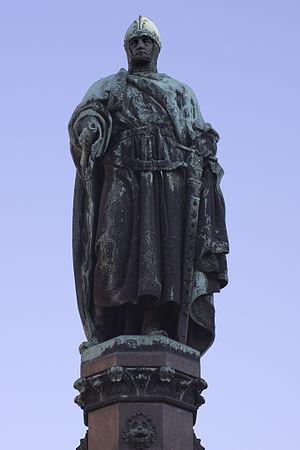
Othon Iᵉʳ le Riche, né en 1125, décédé en 1190, fils de Conrad Iᵉʳ le Pieux et de Luitgarde von Ravenstein, il fut margrave de Misnie de 1156 à 1190. Il est inhumé au Monastère d'Altzelle.